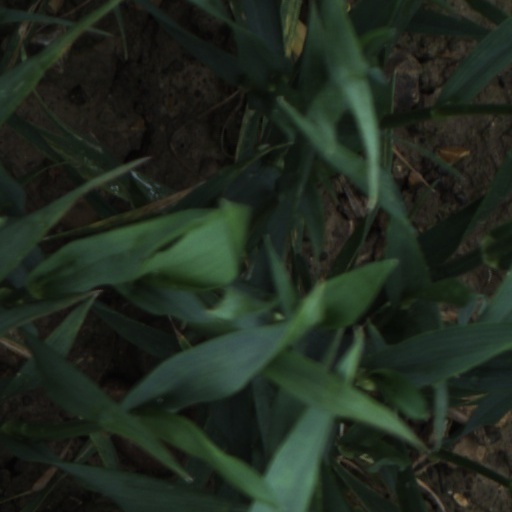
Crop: wheat